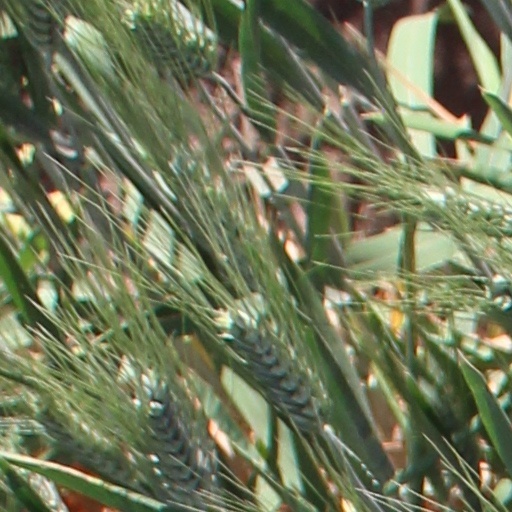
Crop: wheat